Economy of metropolitan Detroit

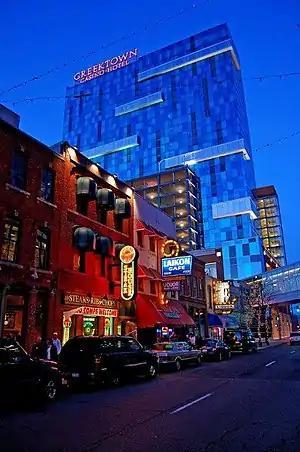
Merchant's row along Monroe Street, Greektown Historic District

Metro Detroit has many chain retailers and super regional shopping malls, in both upscale and outlet style venues, which, in addition to the "land" malls of Southland Center in Taylor, Eastland Center in Harper Woods, and Westland Center in Westland (Southfield's Northland Center closed in 2015), are located throughout other suburban municipalities such as Troy, Novi, Auburn Hills, Sterling Heights, and Dearborn. In the 2000s, some older malls closed, while some inner-ring suburban malls have been remodeled. Others have a new role with "big box" establishments. During the same decade, upscale lifestyle centers appeared in Detroit suburbs, most nobably The Mall at Partridge Creek in Clinton Township. Several suburban municipalities, including Birmingham, Royal Oak, Rochester, and Grosse Pointe, contain their own street-side shopping districts.